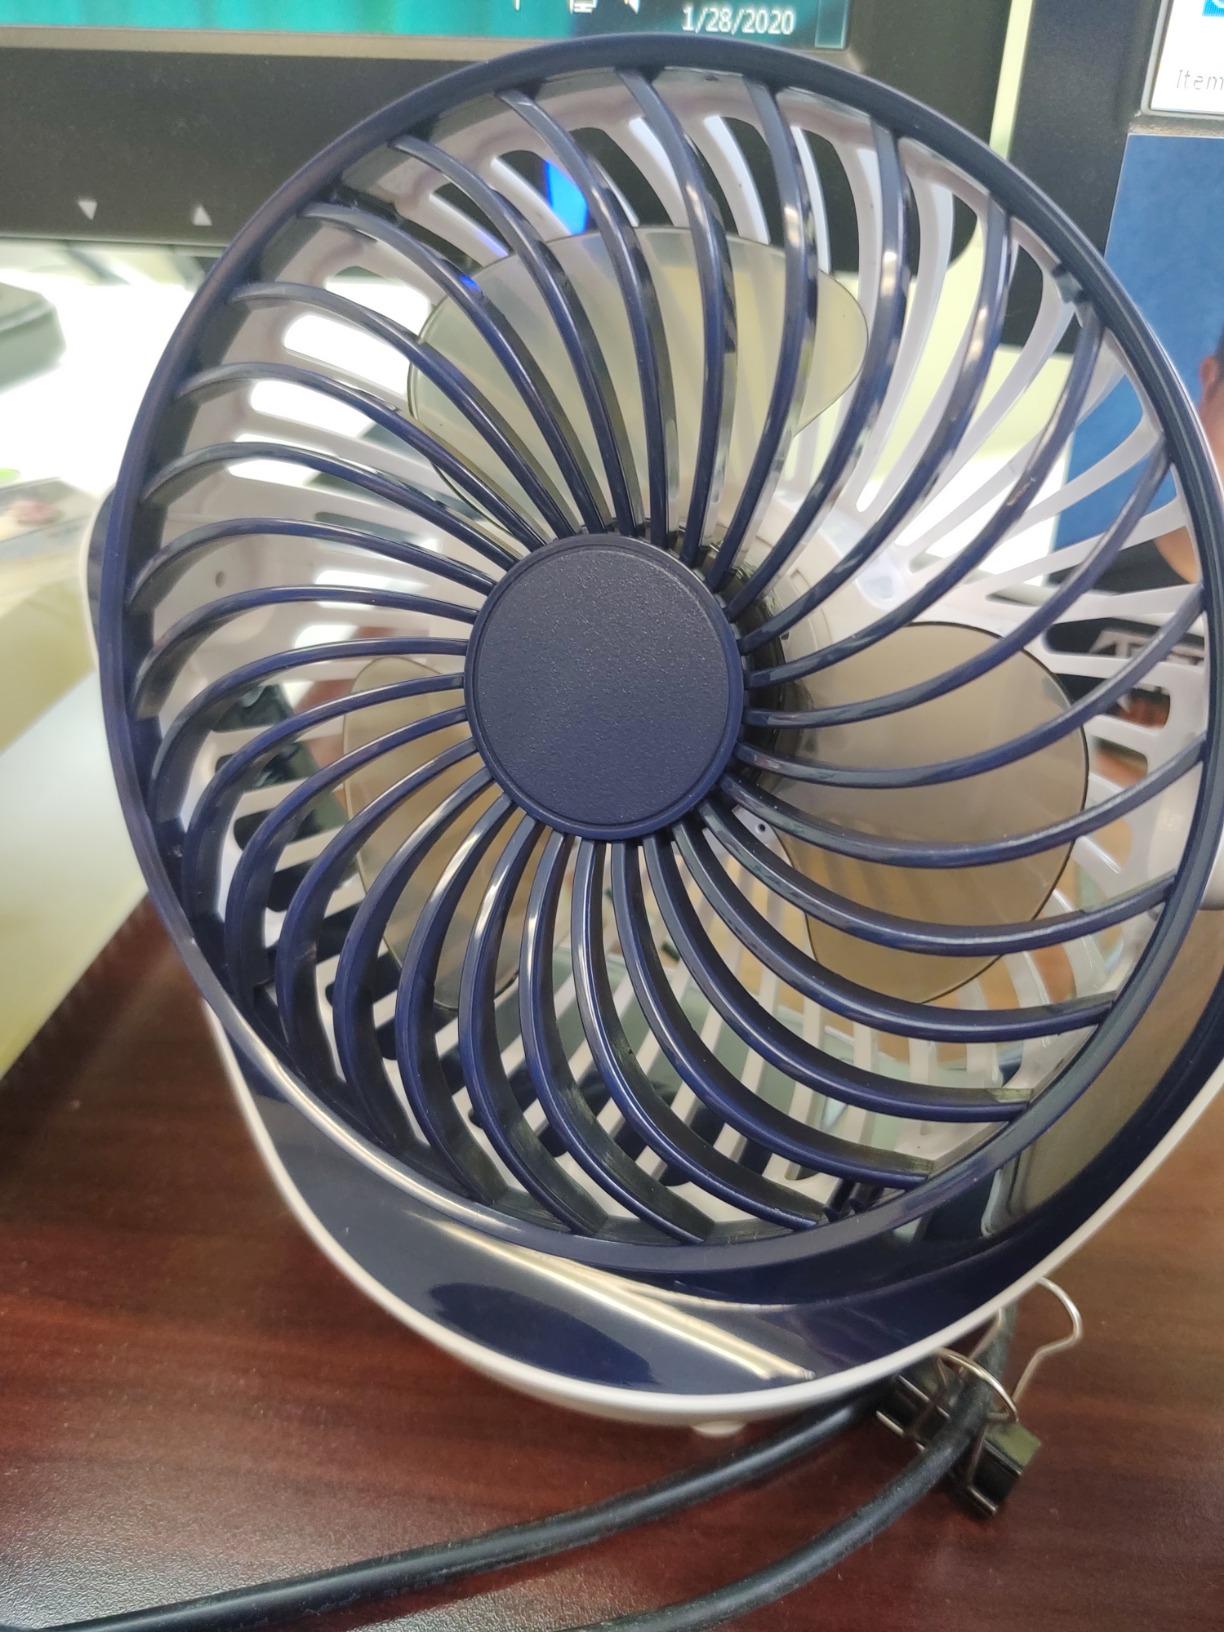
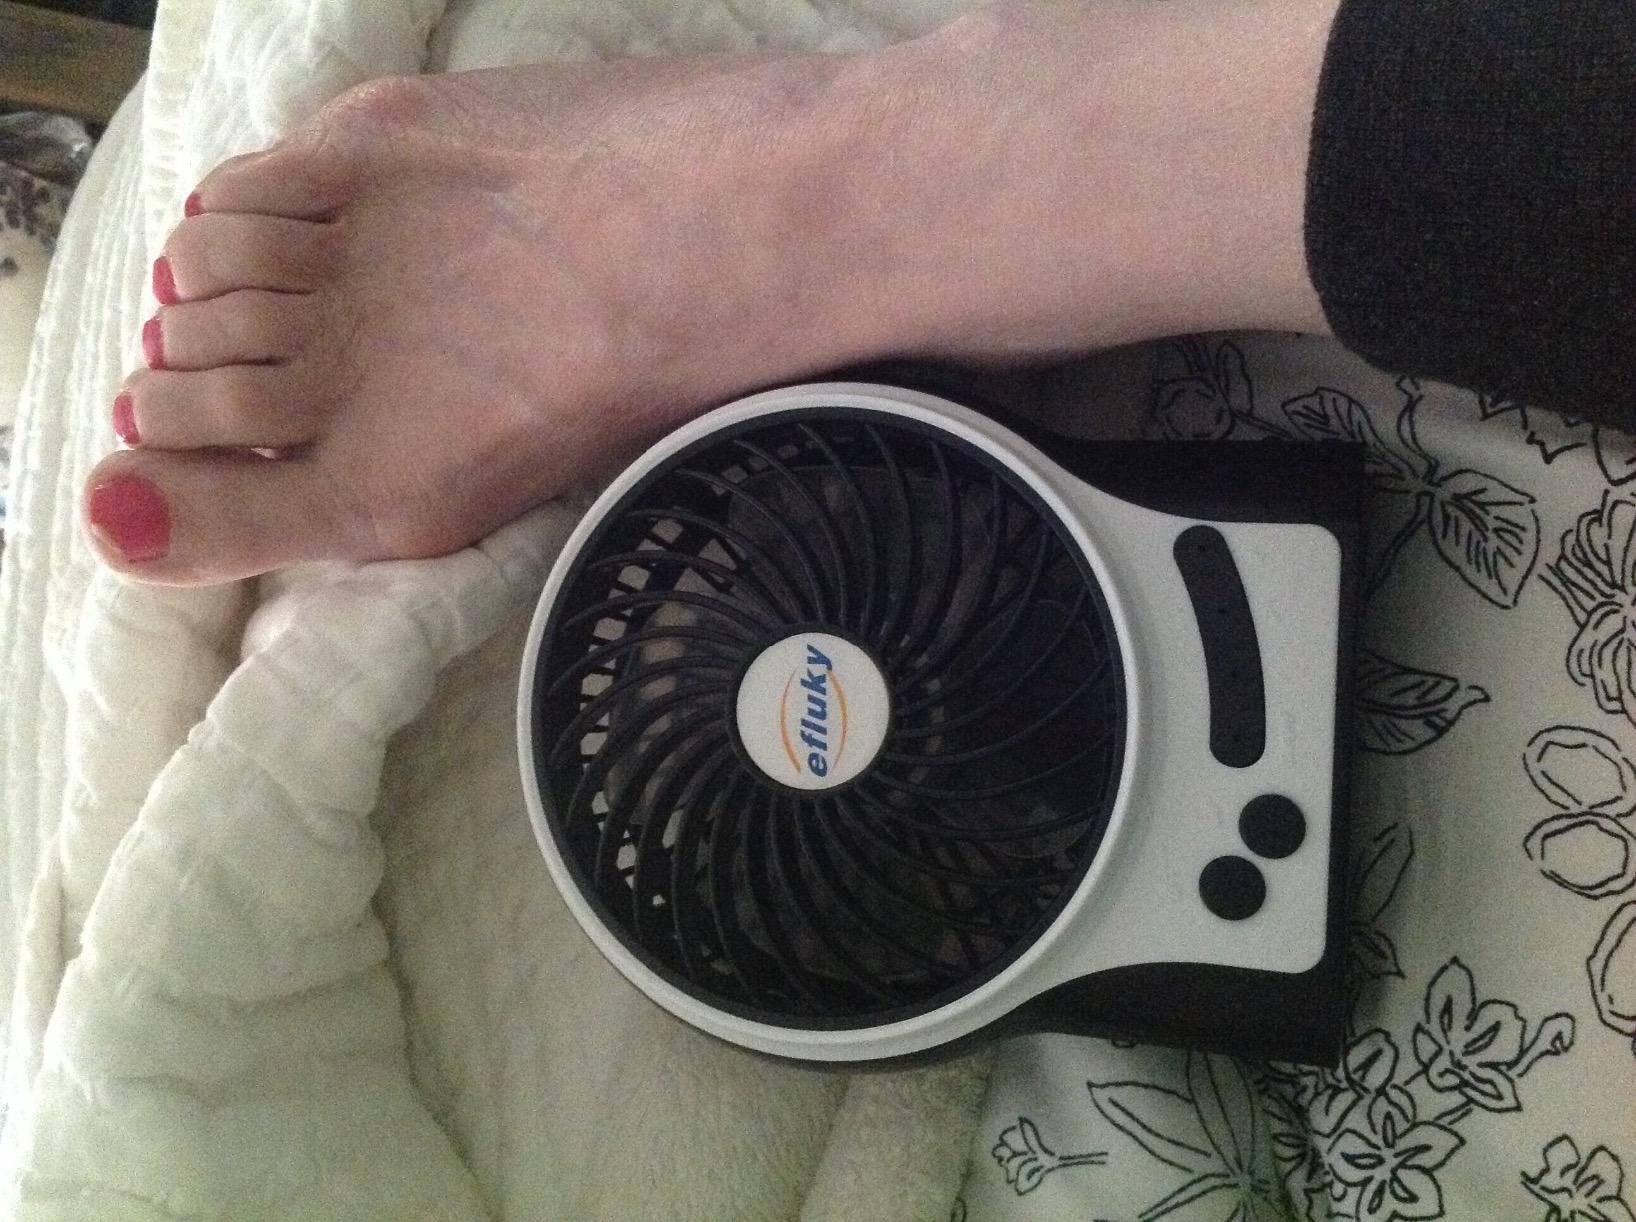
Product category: fan
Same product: no